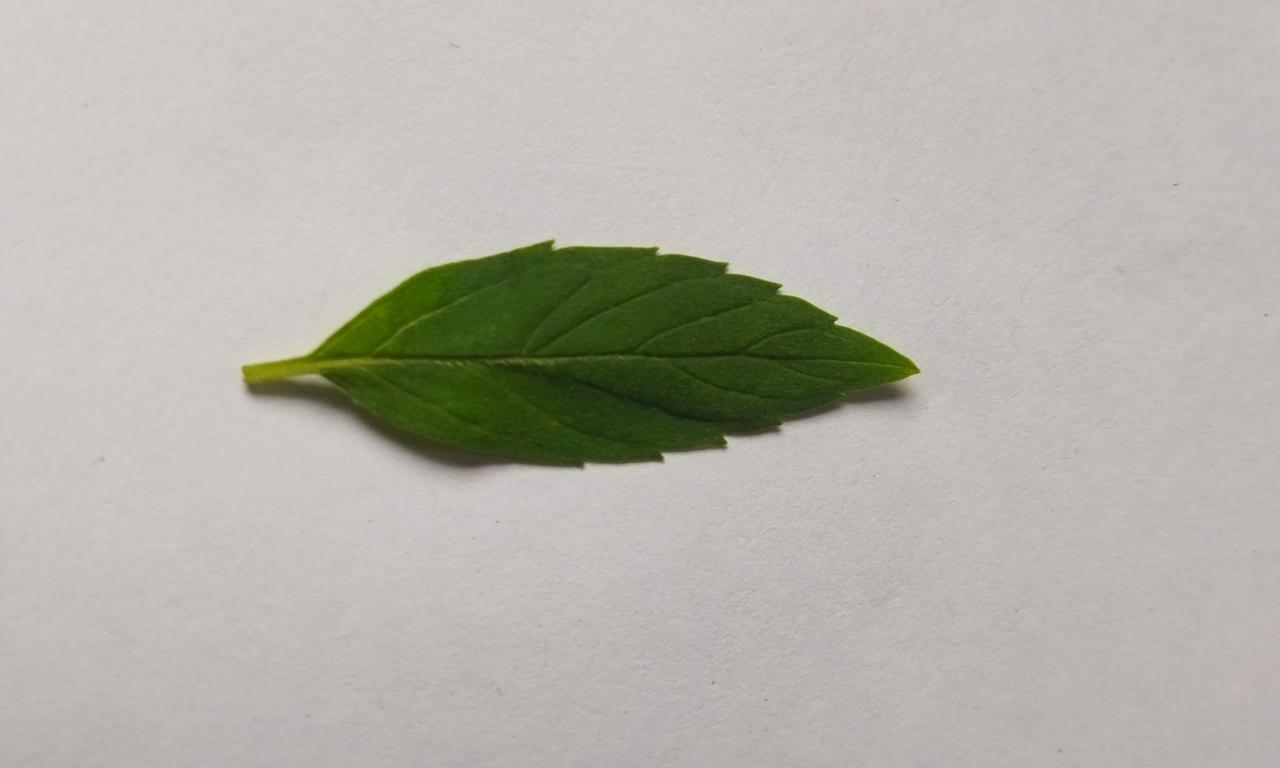
Label: Fresh